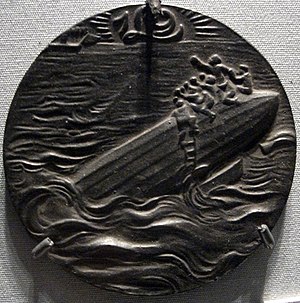
Luftskib L 19 / King Stephen
Sænkning af luftskibet Zeppelin L 19, medalje af Karl Goetz
Luftskib L 19 var en P-klasse zeppeliner, som blev bygget af Luftschiffbau Zeppelin i Friedrichshafen til den tyske Kaiserliche Marine og foretog sin første flyvning 19. november 1915.